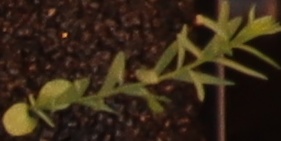
Label: Flax